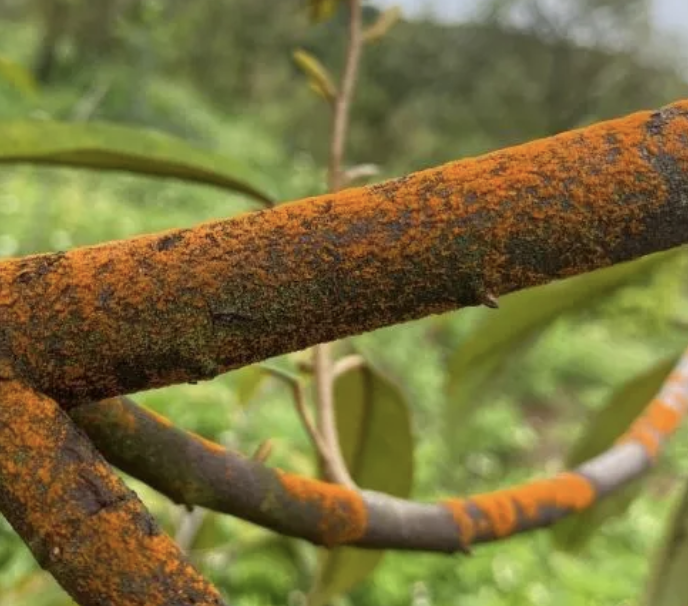
Label: pink_disease